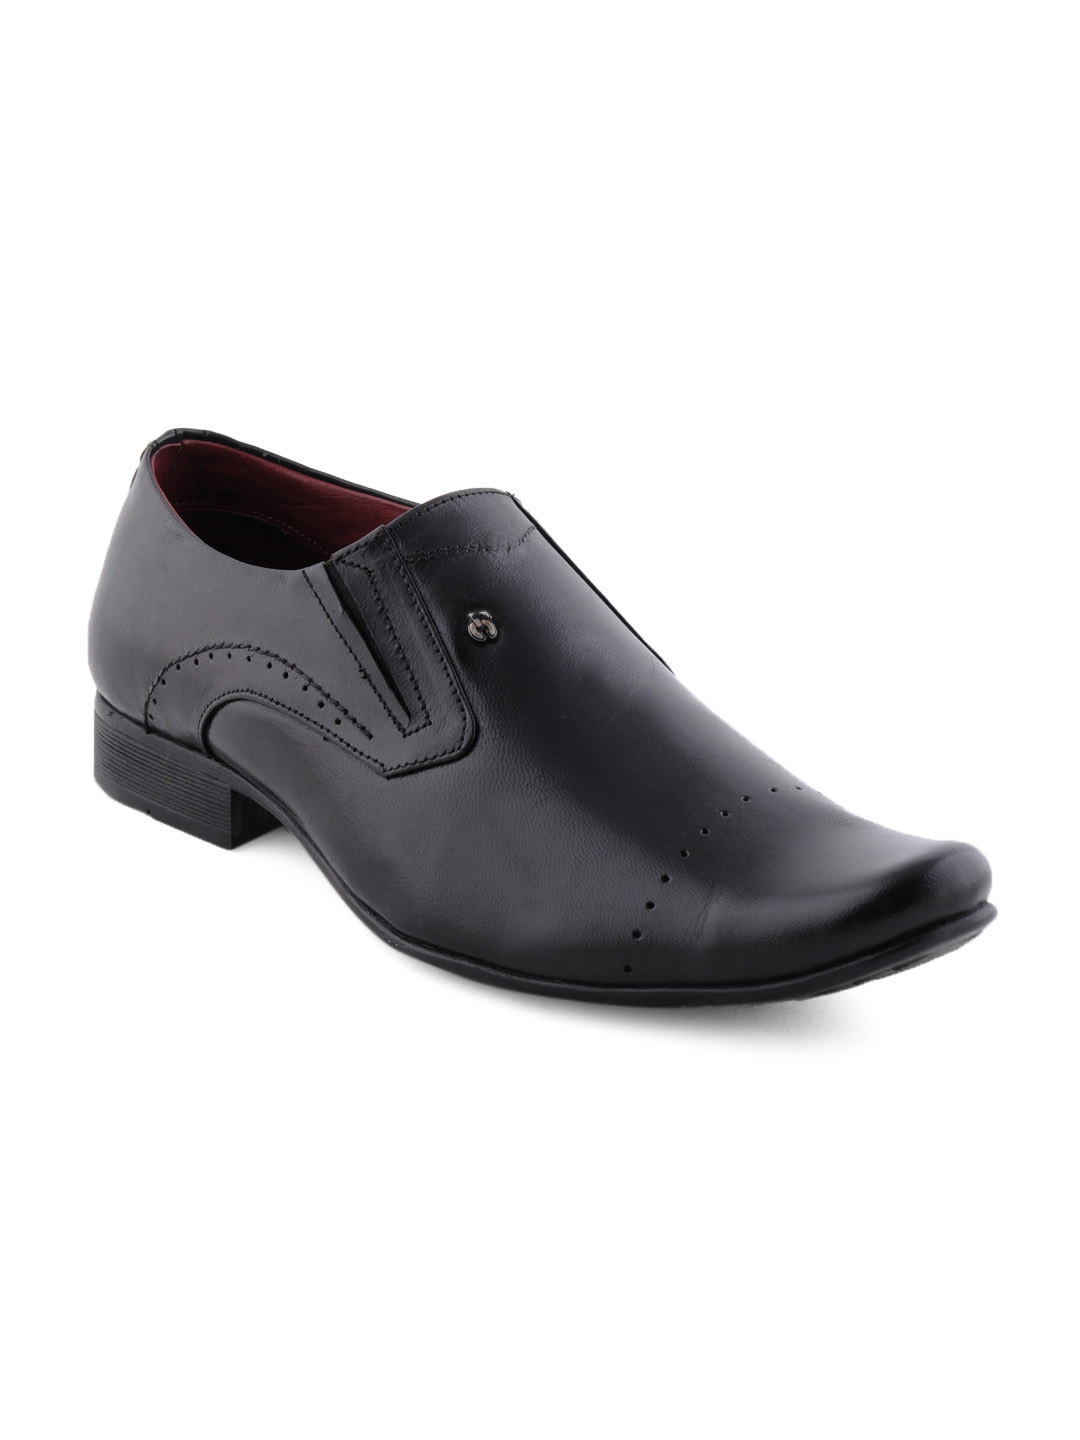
Lee Cooper Men Black Formal Shoes
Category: Footwear / Shoes / Formal Shoes
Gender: Men
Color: Black
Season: Fall 2011
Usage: Formal